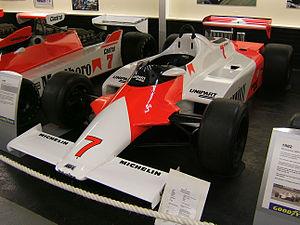
La McLaren MP4/1 est la monoplace de Formule 1 engagée par l'écurie McLaren en 1981 et début 1982. Elle est conçue par John Barnard et est la première monoplace dont le châssis est entièrement constitué de fibre de carbone.